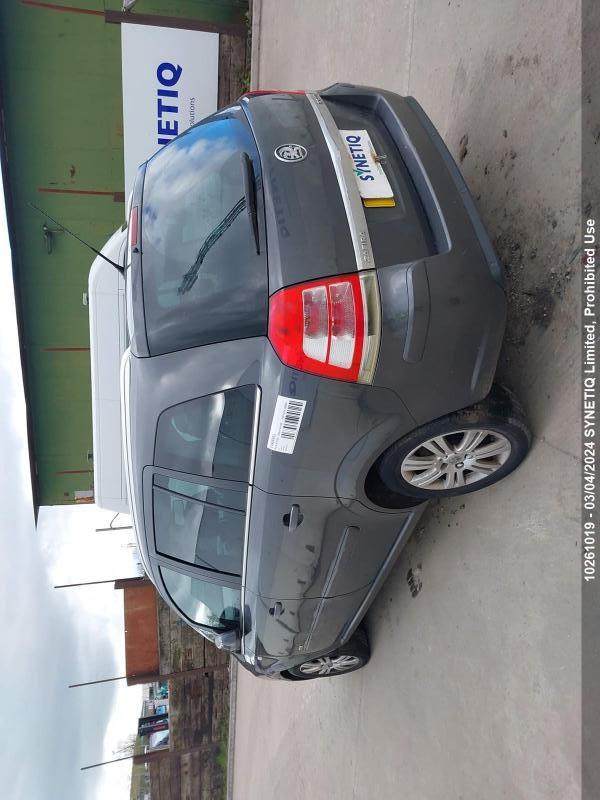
Aucun dommage détecté.
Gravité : aucun